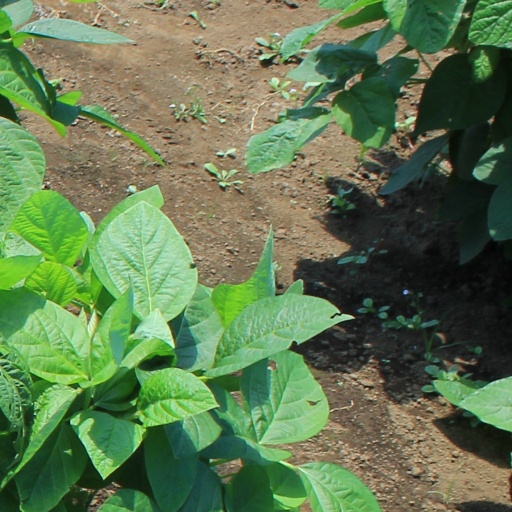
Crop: soybean